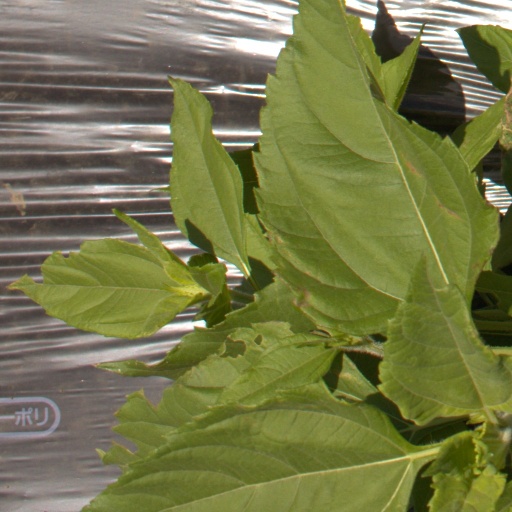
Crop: Jerusalem artichoke